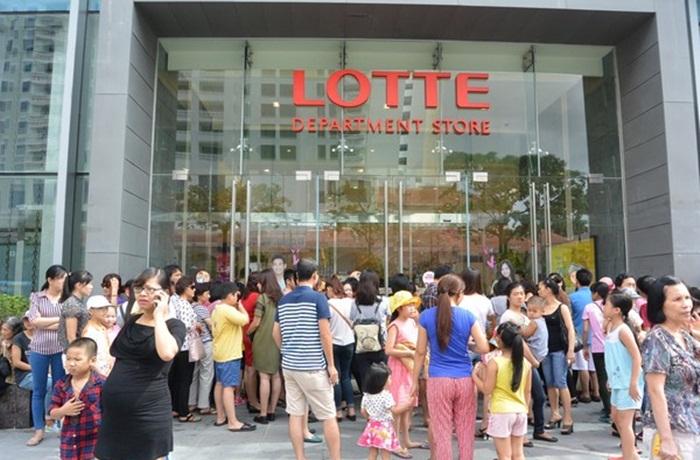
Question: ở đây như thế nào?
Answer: ở đây rất đông người